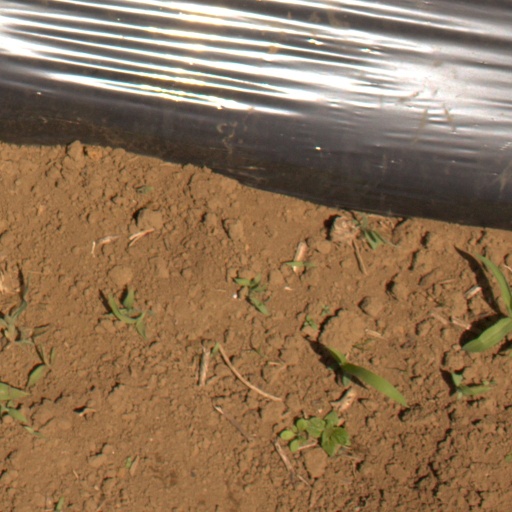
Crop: Jerusalem artichoke